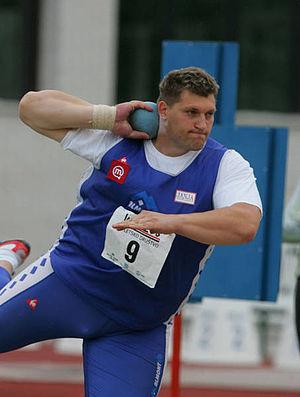
Miroslav “Miran” Vodovnik est un athlète slovène, spécialiste du lancer du poids. Il mesure 1,97 m pour 115 kg.